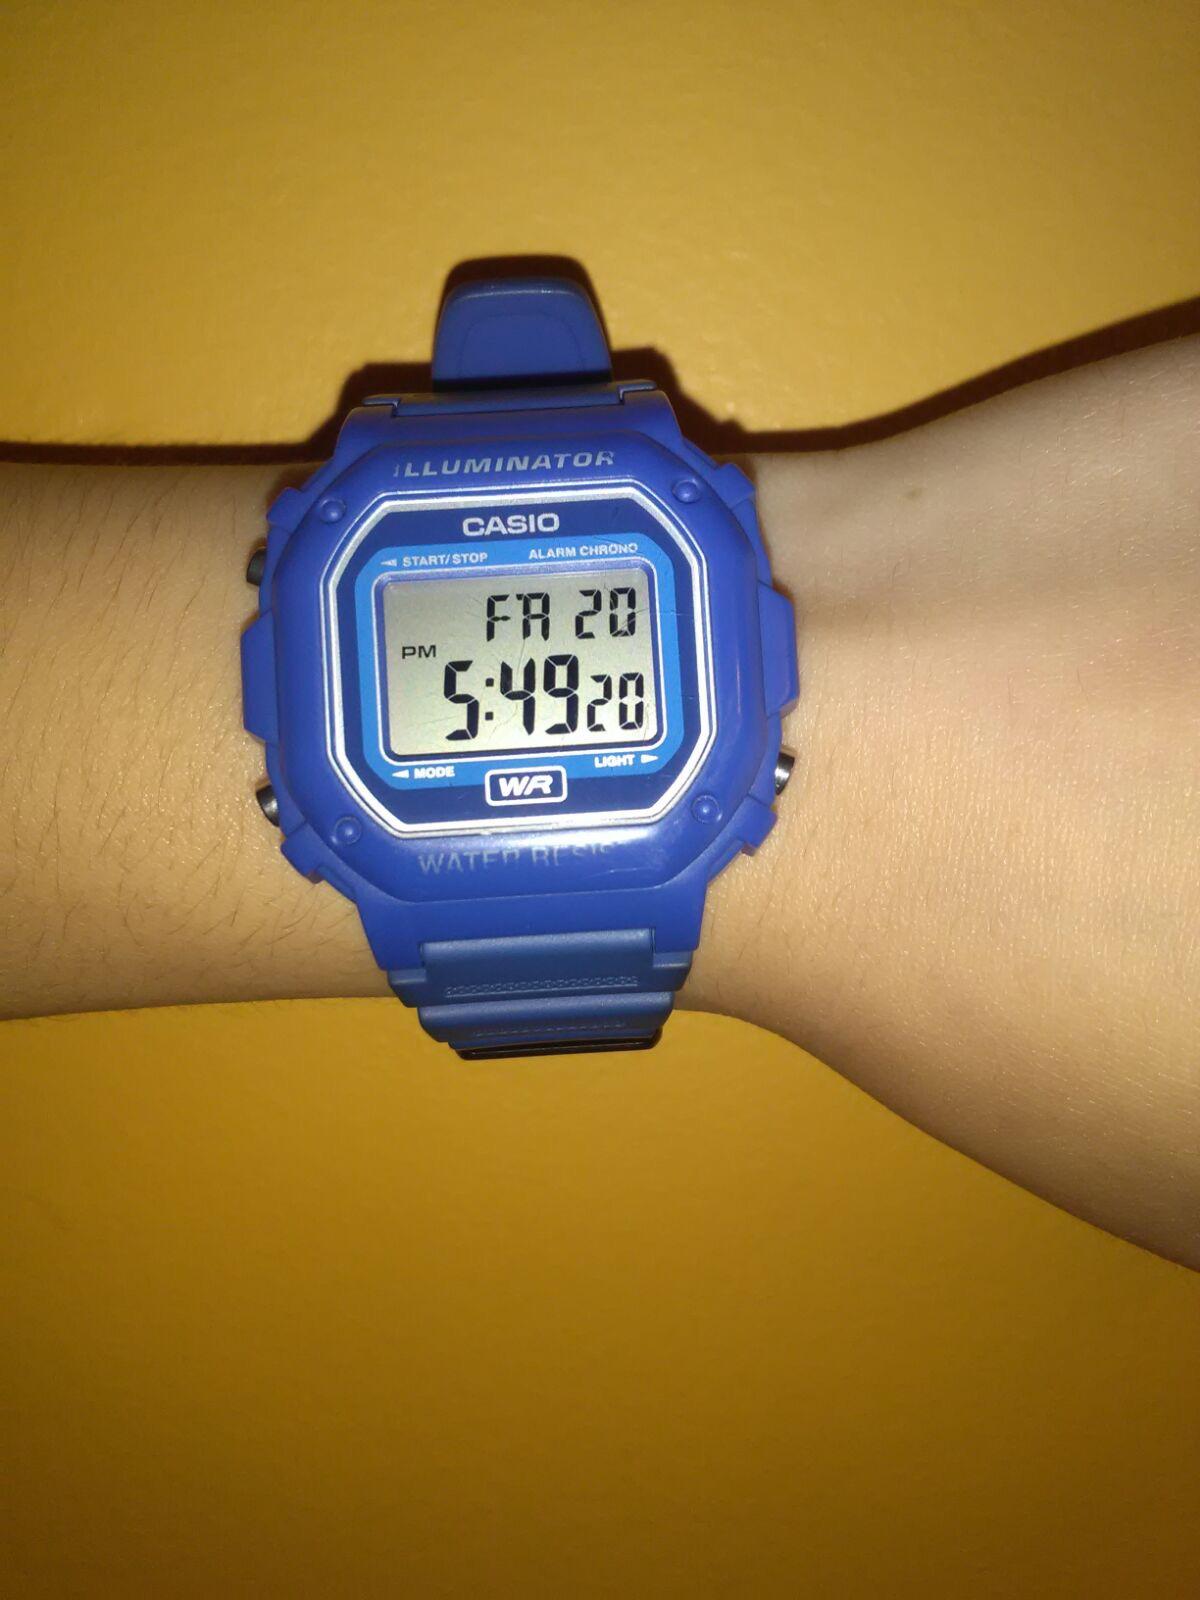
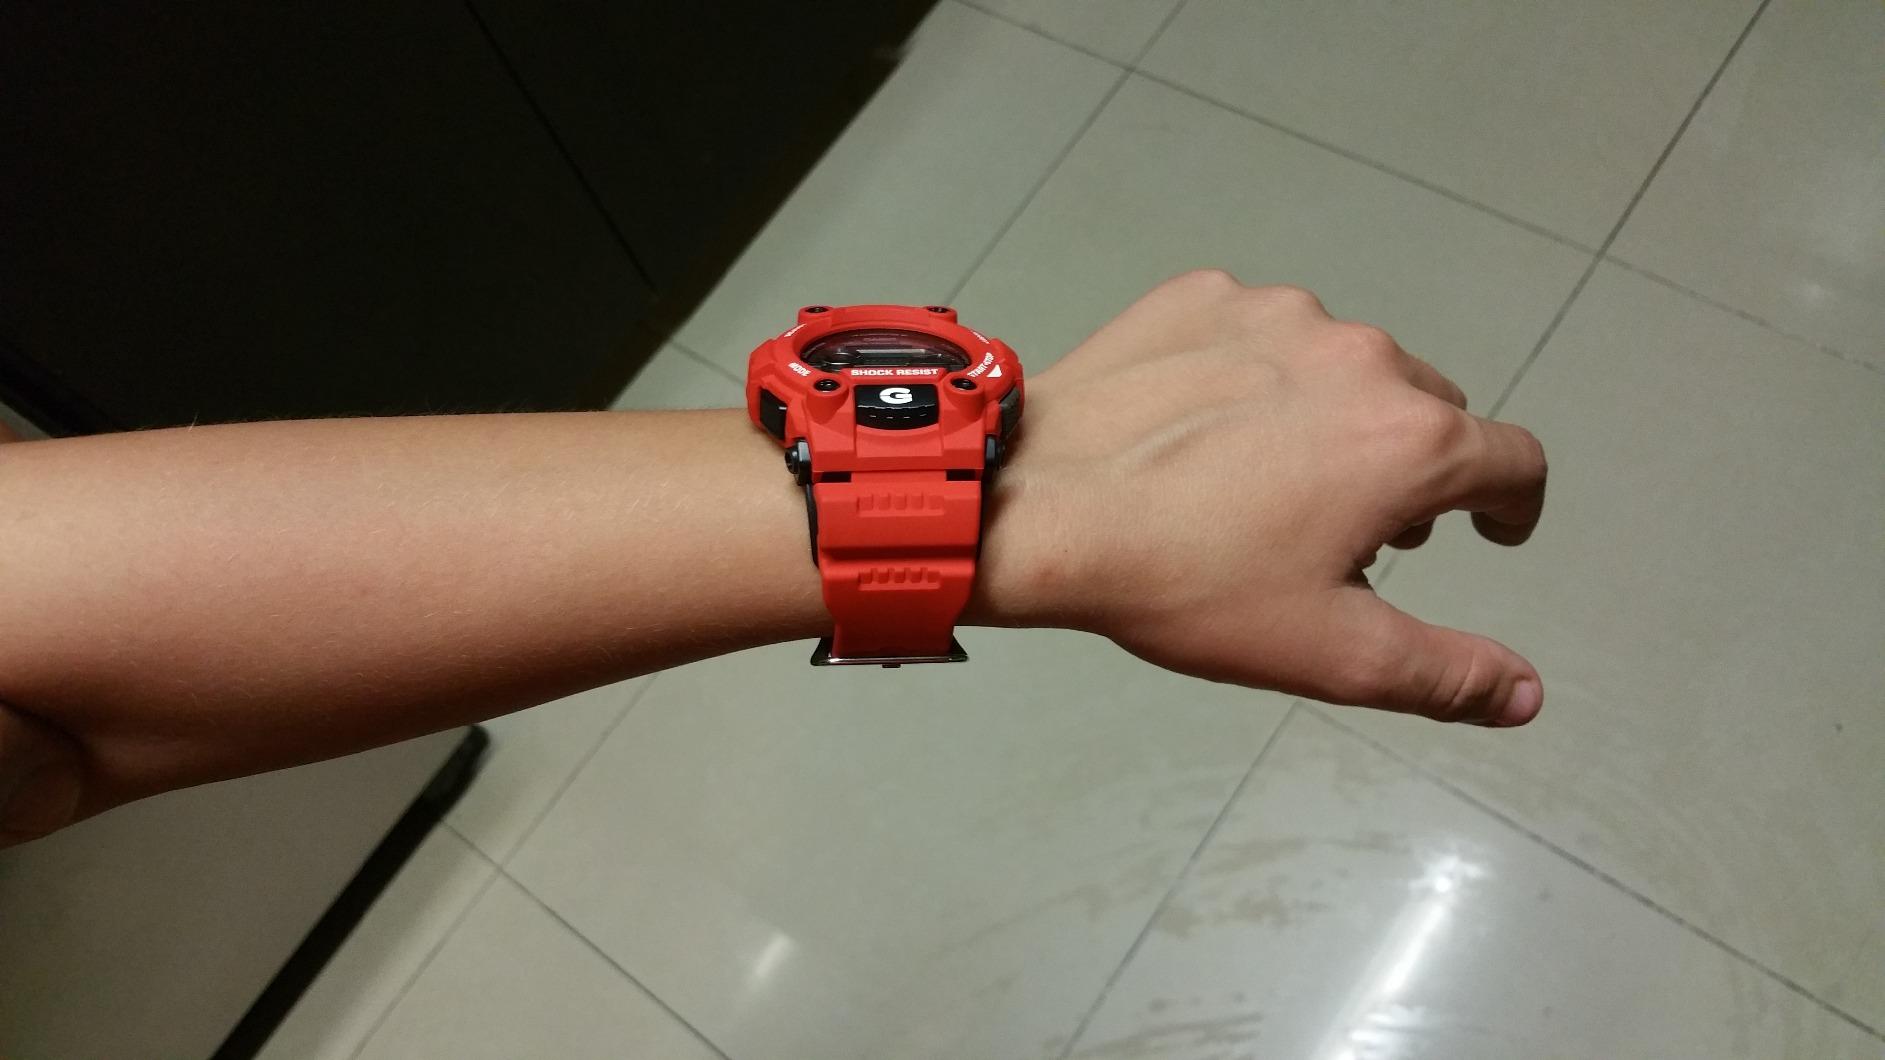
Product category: accessories_watch
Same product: no